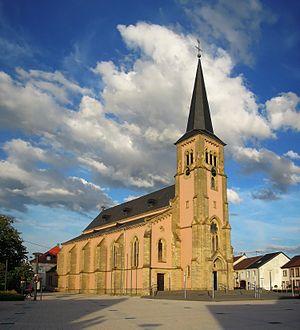
Dillingen/Saar est une ville de l’Arrondissement de Sarrelouis en Sarre. Elle a environ 20 000 habitants répartis sur trois quartiers: Dillingen, Pachten et Diefflen. Le territoire de la commune est situé au bord du Parc Naturel Sarre-Hunsrück, à l’embouchure de l’affluent Prims dans la Sarre. La frontière avec la France est à 10 km. Dillingen se situe à 60 km de la ville de Luxembourg et de Trèves. Metz est situé à 50 km et Saarbrücken à 30 km. La ville touche directement aux confins du territoire de Saarlouis. Par rapport au nombre d'habitants, elle est au deuxième rang dans l'Arrondissement de Sarrelouis.